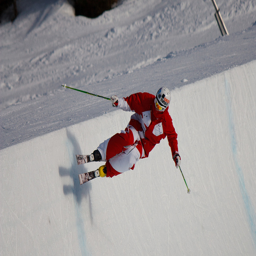
A man in snow gear in skis at the side of a snow slope.
A skier is skiing sideways and jumping into the air.
A man riding skis down the side of a snow covered slope.
a person that is skiing down a snowy slope
Skier airborne near lip of snow covered ledge during competition.